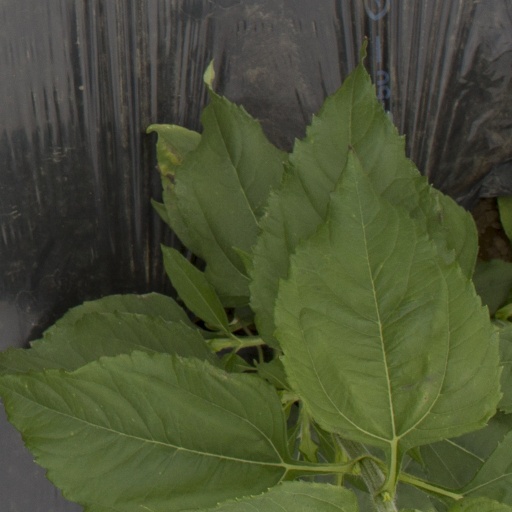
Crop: Jerusalem artichoke